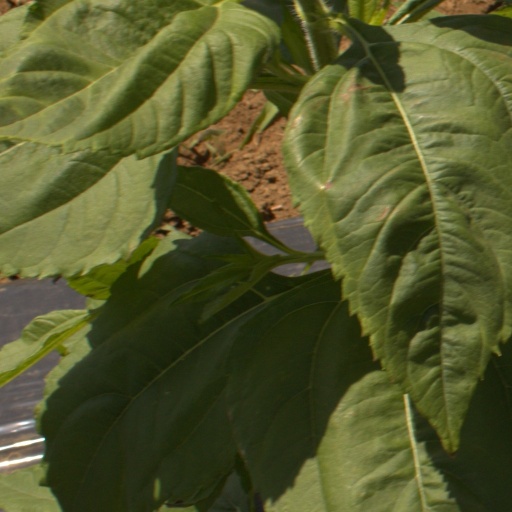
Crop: Jerusalem artichoke